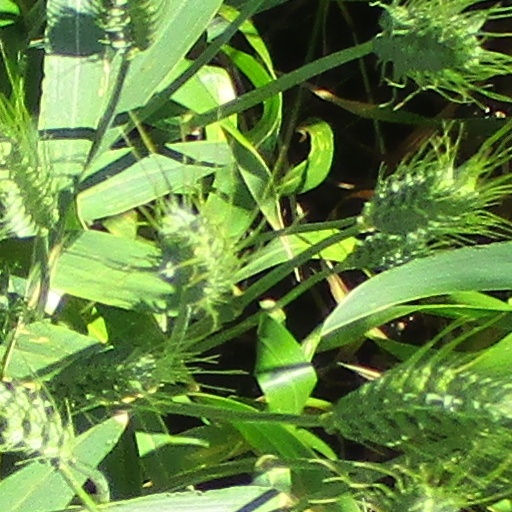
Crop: wheat